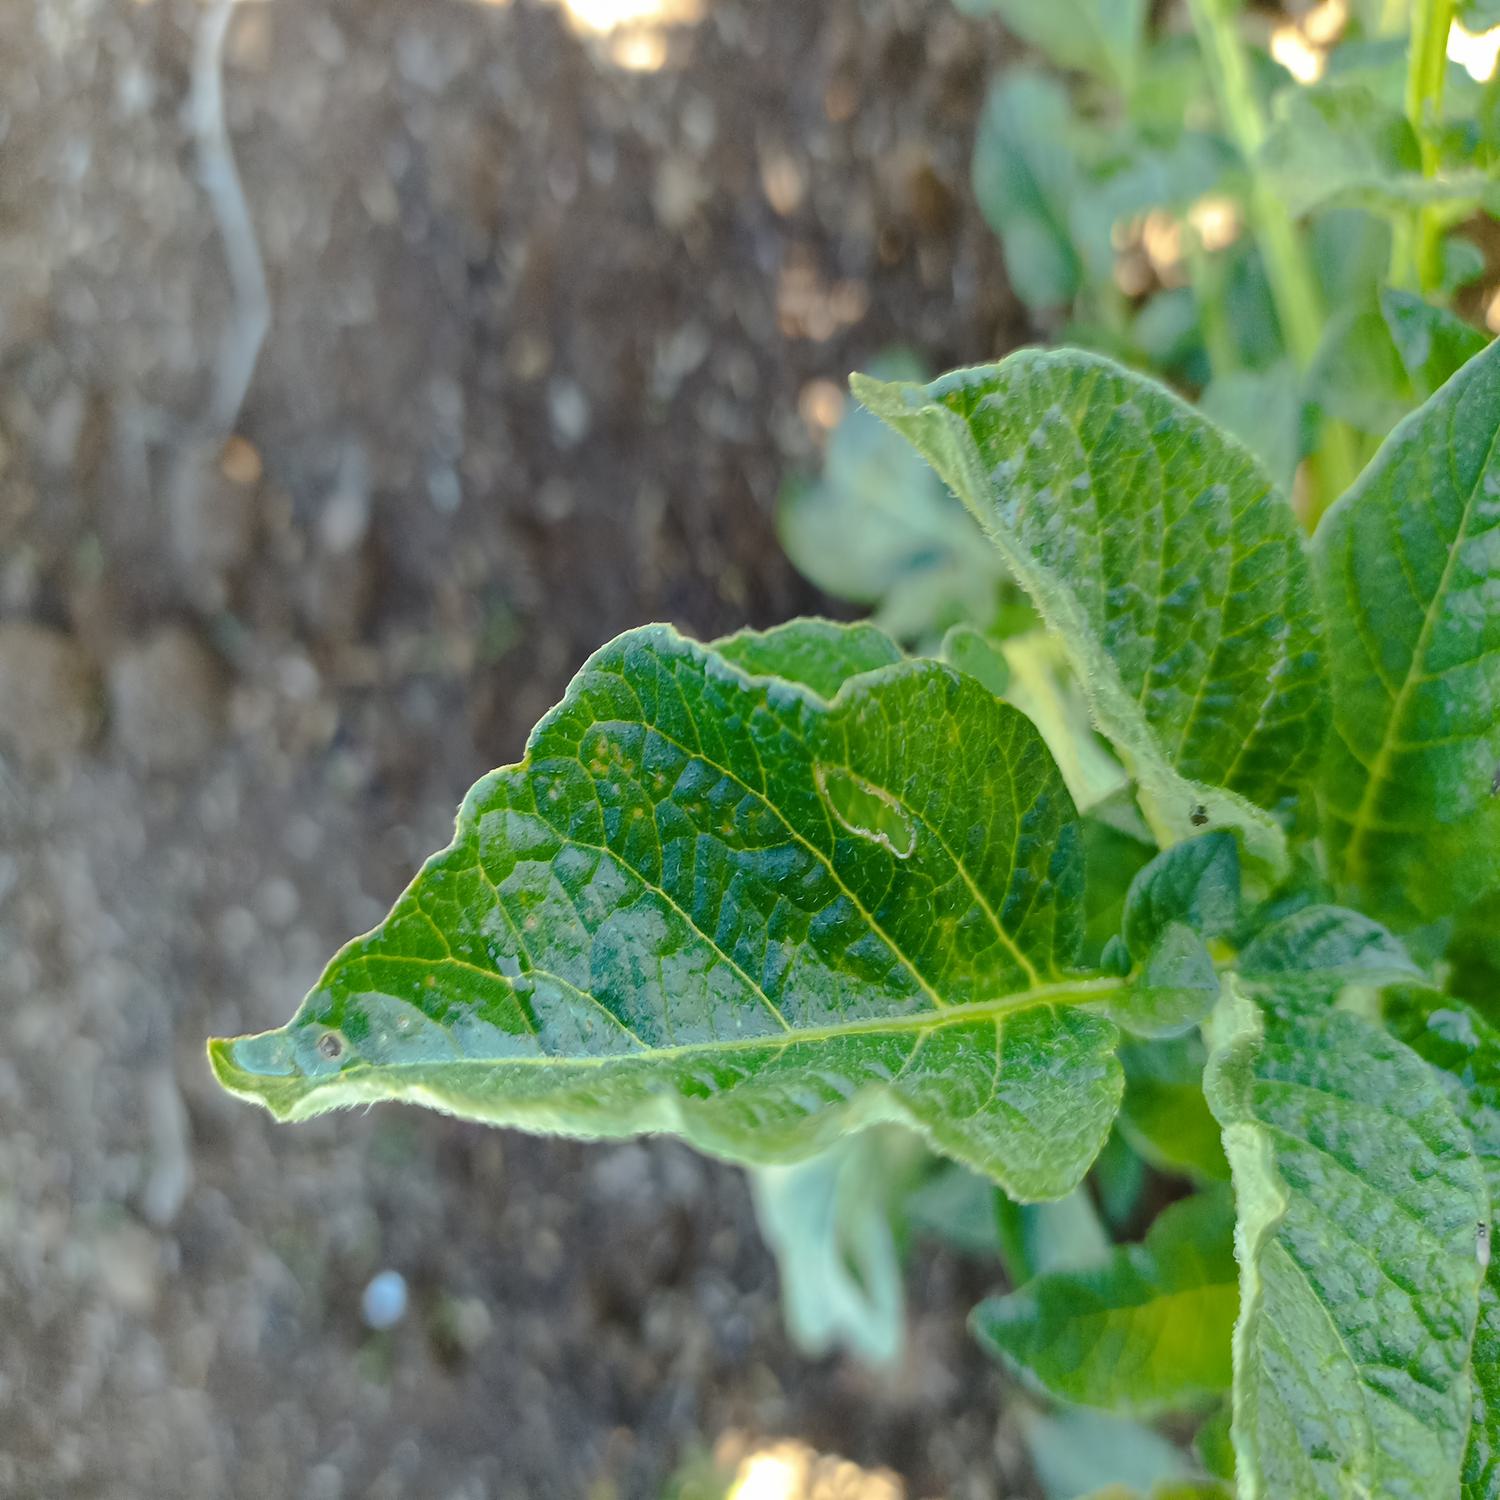
Etiqueta: Virus